List of rail accidents (2010–2019)

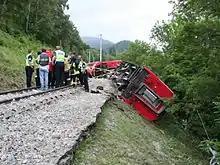
Fiesch derailment

12 April – "Italy" – Merano derailment: A passenger train was hit by a landslide and partially derailed near Merano, South Tyrol, killing nine and injuring 28.